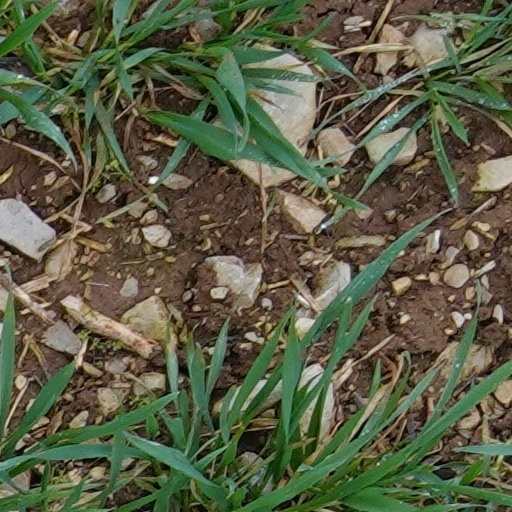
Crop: wheat